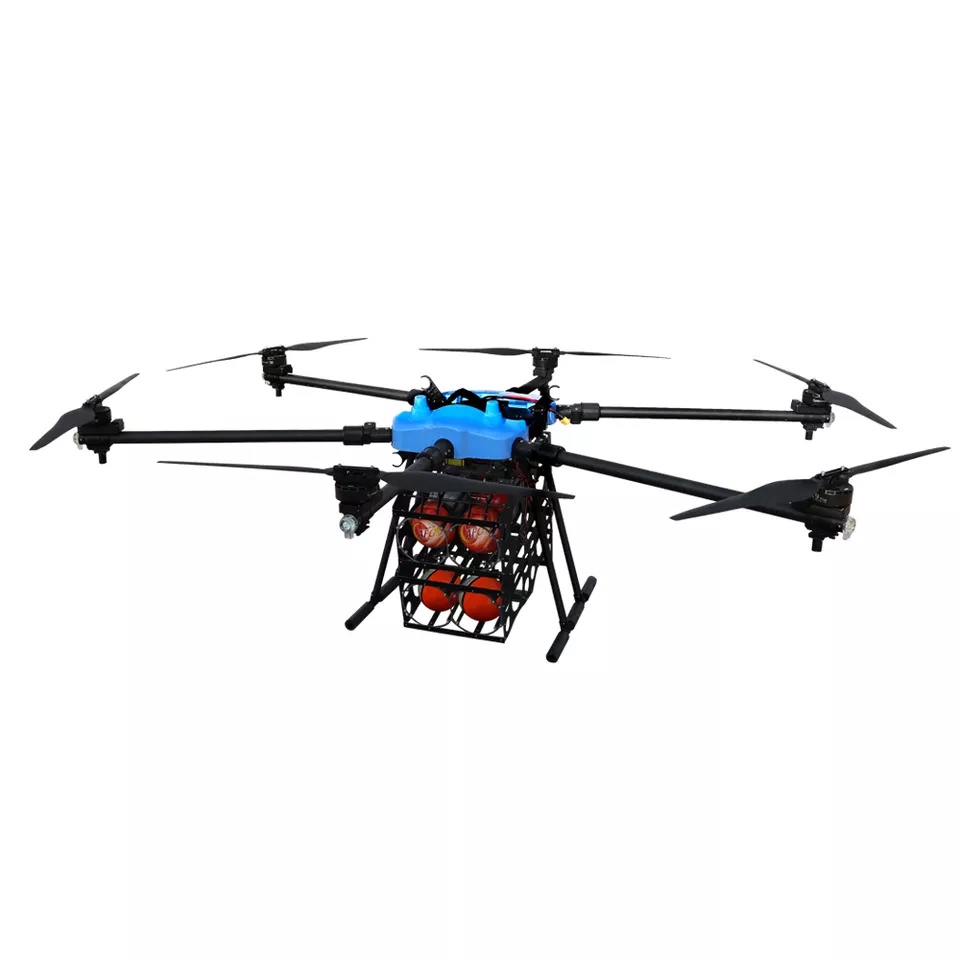
TYI 30L Fire Fighting Drone - 6-Axis 30L 30Kg Multi-functional Industrial Drone Emergency Rescue Fire Fighting Drone
Brand: TYI
TYI 30L fire fighting drone Parameters item value Place of Origin China Hubei Brand Name DJI Model Number T16 TYI 30L fire fighting drone Details The drone allows for adjustable payload capacity and batch settings. It can be equipped with various systems, including airdrop capabilities such as tear gas dispensers or bomb delivery kits. Xianning TYI Model Technology Co., Ltd.: A leading professional sprayer drone solution provider with over 8 years of experience, producing more than 150 units per month, and offering fast delivery with shortest working days.
Category: Vehicles & Parts > Vehicles > Aircraft > Heavier-Than-Air Aircraft > Drones